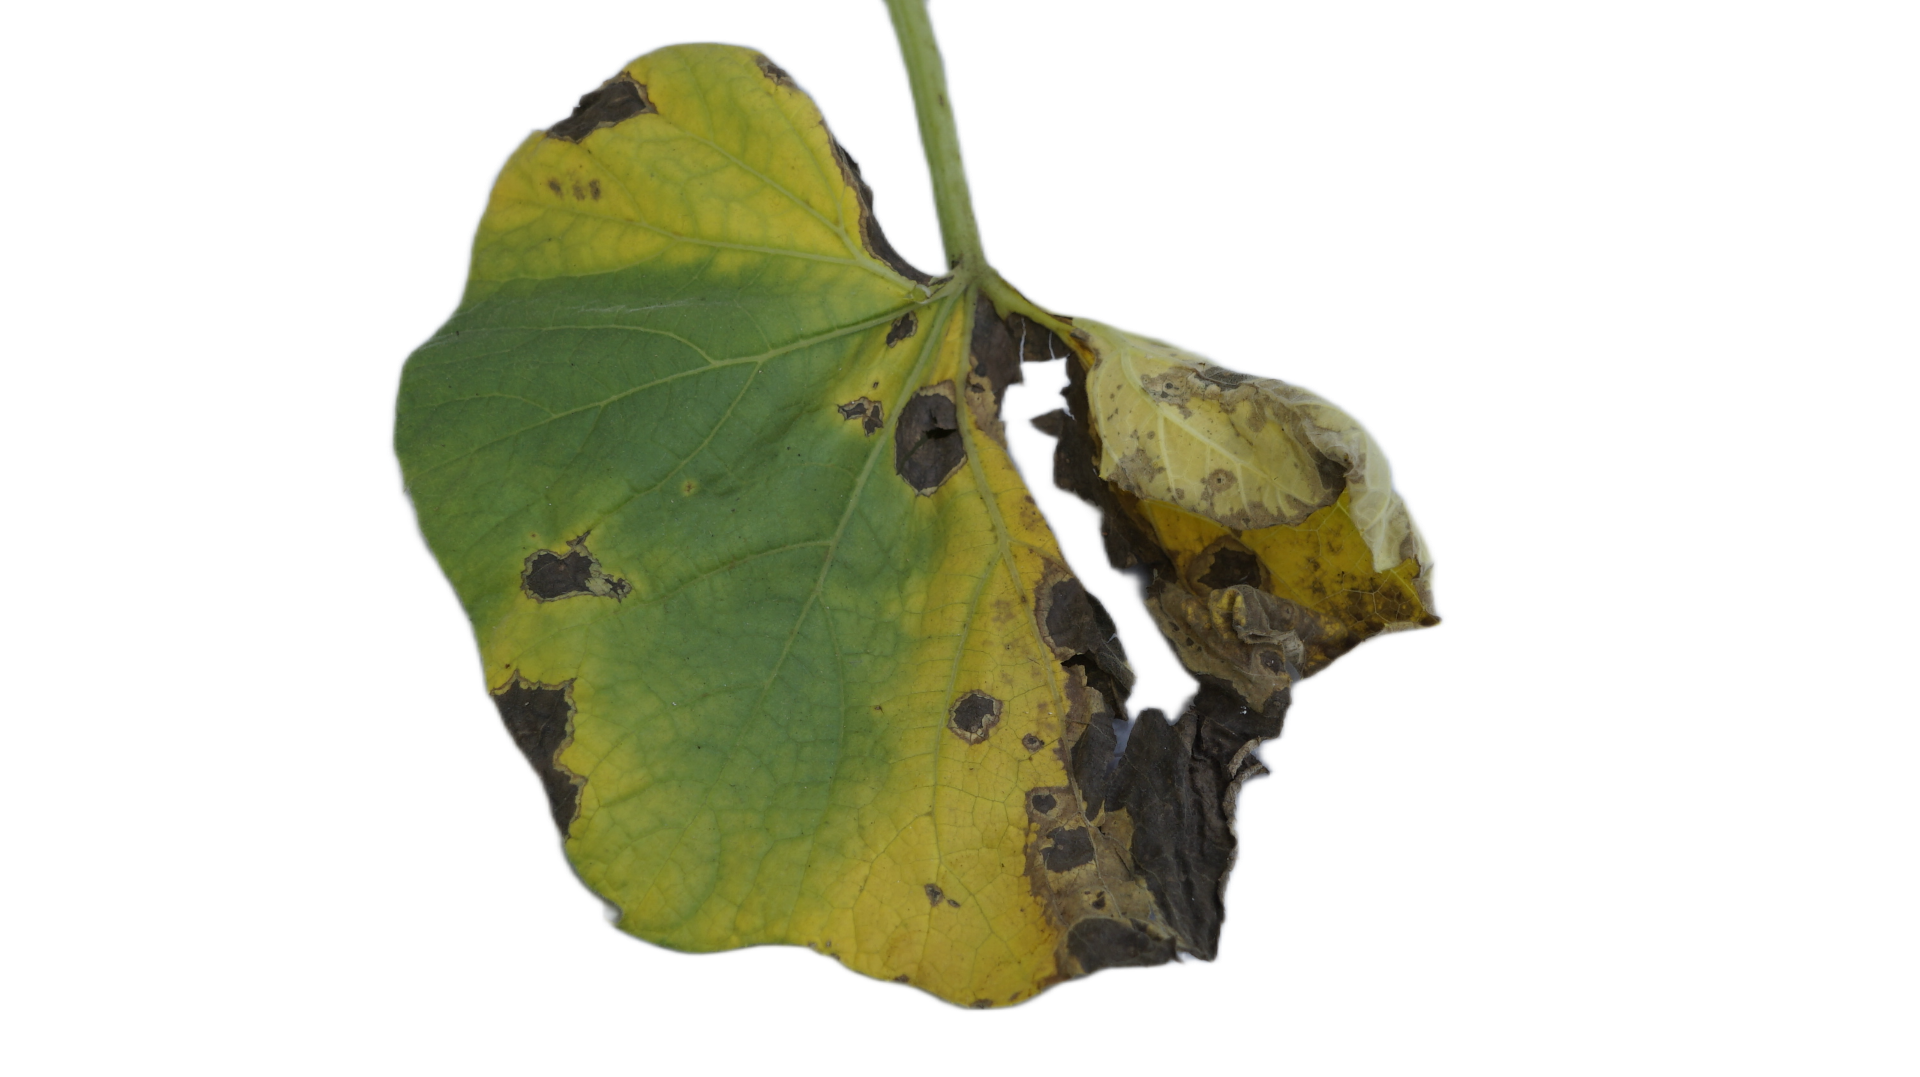
Crop: Bottle Gourd
Label: Downy_Mildew